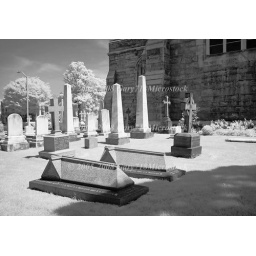
The infrared image of a church ground in a small town New Jersey